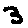
Label: 3